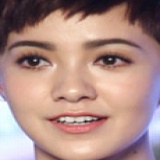
diễn viên Quách Thái Khiết